Ephesus

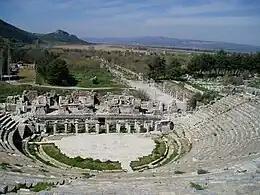
The Theatre of Ephesus with harbour street. Due to ancient and subsequent deforestation, overgrazing (mostly by goat herds), erosion and soil degradation, the Mediterranean coast is now away from the site, sediment having filled the plain and the coast. In the background can be seen the muddy remains of the former harbour, barren hill ridges and maquis shrubland.

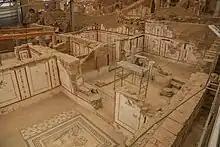
The 'terrace houses' at Ephesus, showing how the wealthy lived during the Roman period. Eventually the harbour became silted up, and the city lost its natural resources.

The city felt Roman influence at once; taxes rose considerably, and the treasures of the city were systematically plundered. Hence in 88 BC Ephesus welcomed Archelaus, a general of Mithridates, king of Pontus, when he conquered Asia (the Roman name for western Anatolia). From Ephesus, Mithridates ordered every Roman citizen in the province to be killed which led to the Asiatic Vespers, the slaughter of 80,000 Roman citizens in Asia, or any person who spoke with a Latin accent. Many had lived in Ephesus, and statues and monument of Roman citizens in Ephesus were also destroyed. But when they saw how badly the people of Chios had been treated by Zenobius, a general of Mithridates, they refused entry to his army. Zenobius was invited into the city to visit Philopoemen, the father of Monime, the favourite wife of Mithridates, and the overseer of Ephesus. As the people expected nothing good of him, they threw him into prison and murdered him. Mithridates took revenge and inflicted terrible punishments. However, the Greek cities were given freedom and several substantial rights. Ephesus became, for a short time, self-governing. When Mithridates was defeated in the First Mithridatic War by the Roman consul Lucius Cornelius Sulla, Ephesus came back under Roman rule in 86 BC. Sulla imposed a huge indemnity, along with five years of back taxes, which left Asian cities heavily in debt for a long time to come.